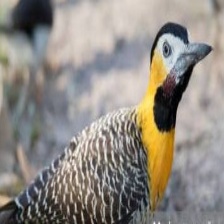
Species: CAMPO FLICKER
Scientific name: COLAPTES CAMPESTRIS